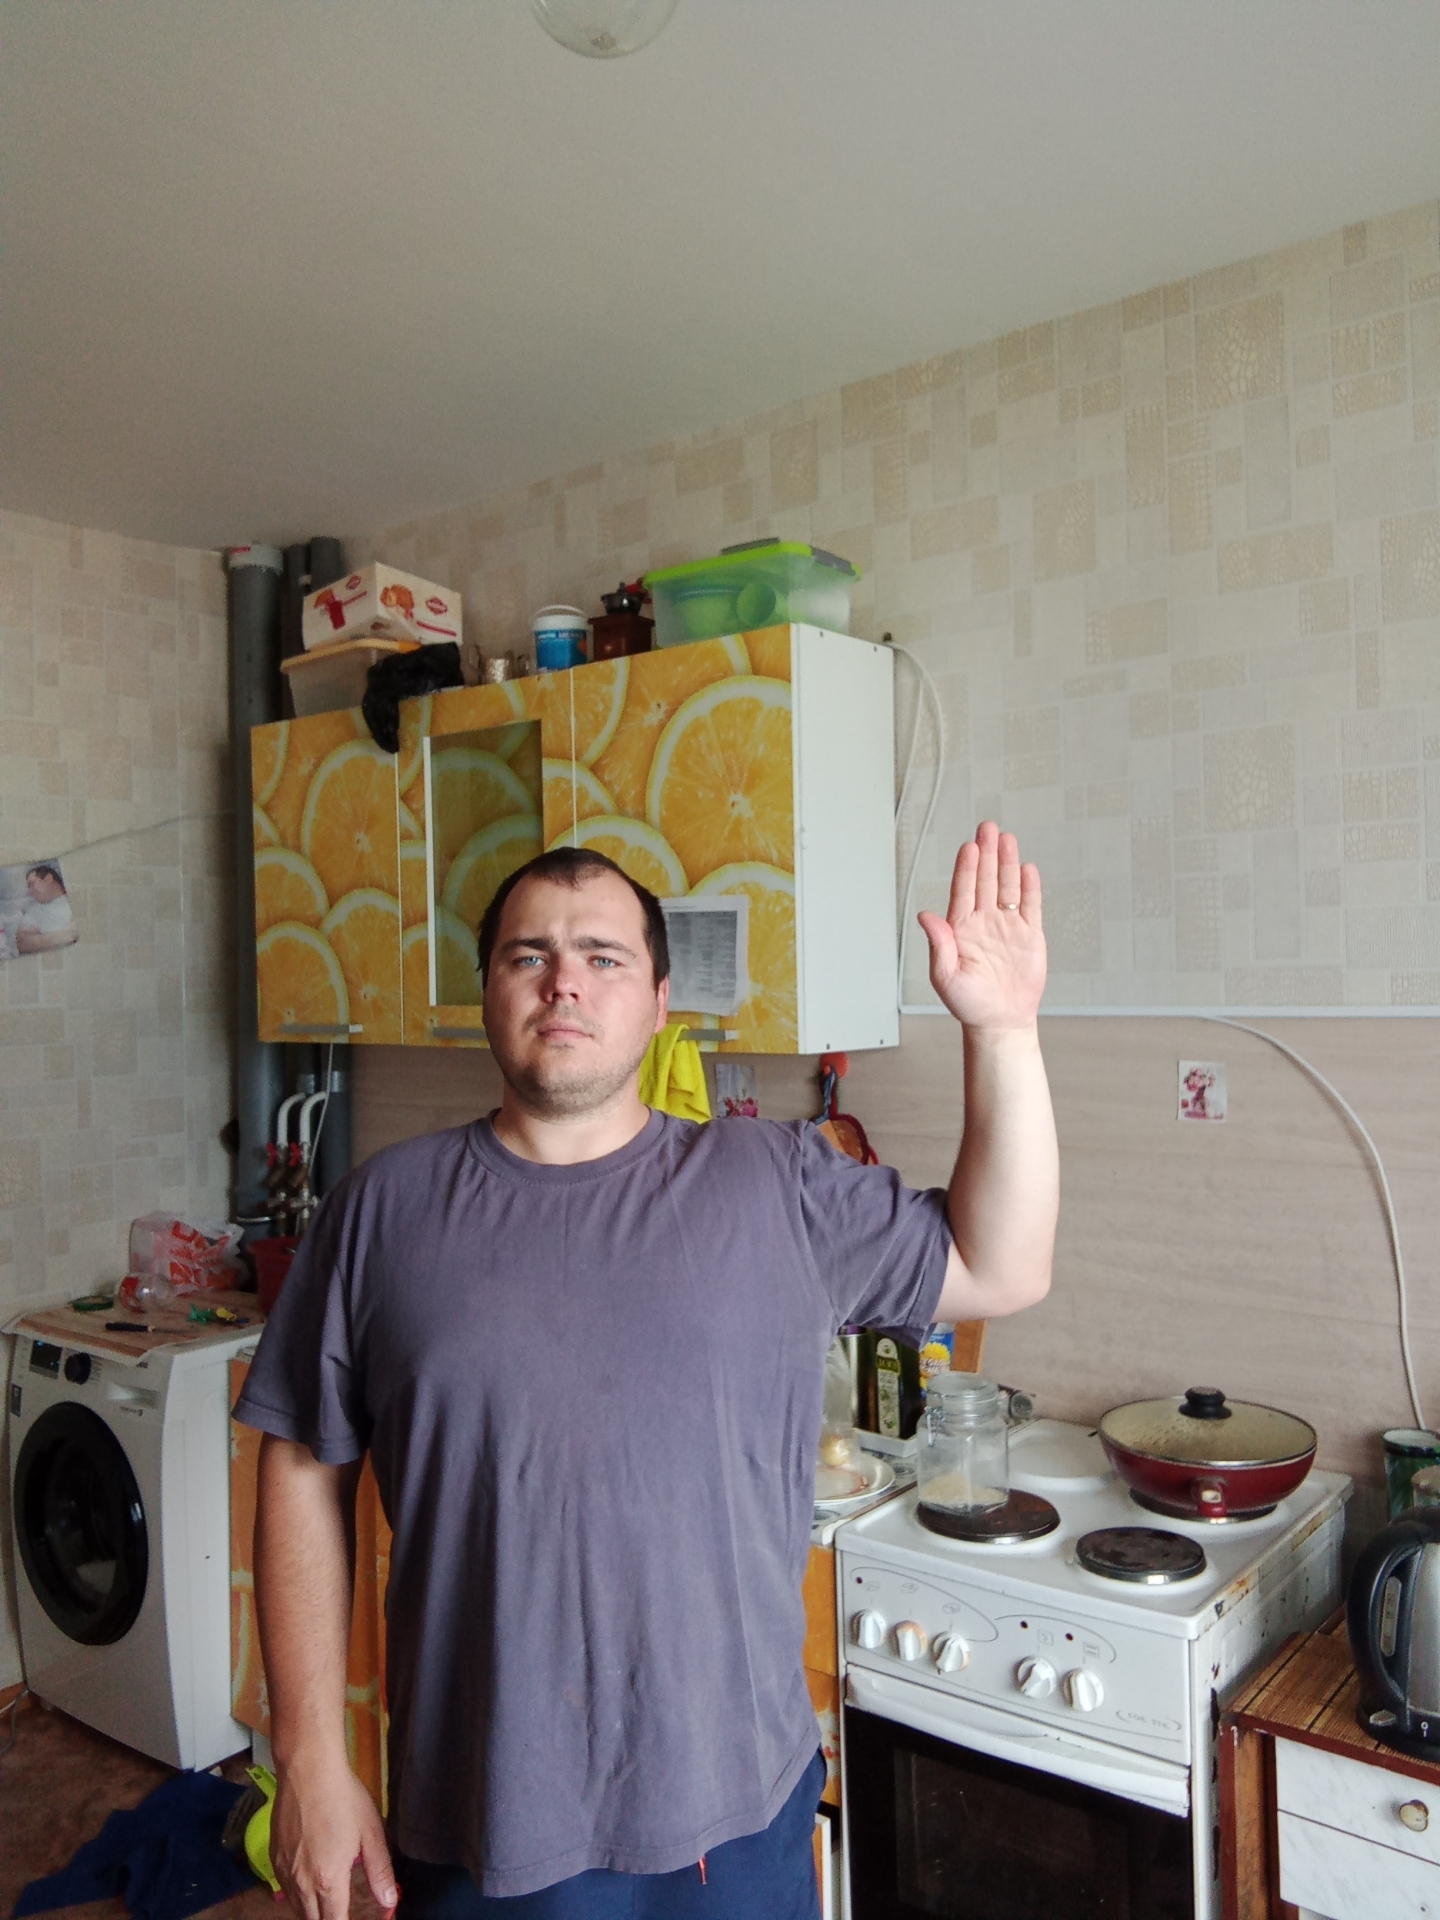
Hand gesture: stop